Geography of Coimbatore

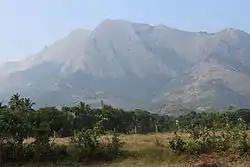
The Western Ghats along the Palakad-Coimbatore National Highway

Coimbatore is the second largest city in the Indian state of Tamil Nadu. It is situated in the western corner of Tamil Nadu, a short distance from the border with the neighbouring state of Kerala, and is surrounded by the Western Ghats on all sides.